Carlos Boozer

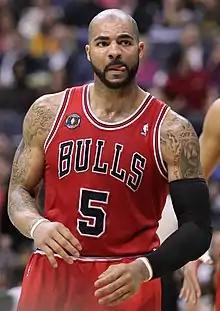
Boozer with the Chicago Bulls in 2011

Carlos Austin Boozer Jr. (born November 20, 1981) is an American former professional basketball player. A two-time NBA All-Star, he played for the Cleveland Cavaliers, Utah Jazz, Chicago Bulls, and Los Angeles Lakers, and then spent his last season playing overseas with the Guangdong Southern Tigers. As a member of Team USA, Boozer won an Olympic bronze medal at the 2004 Summer Olympics and an Olympic gold medal at the 2008 Summer Olympics.